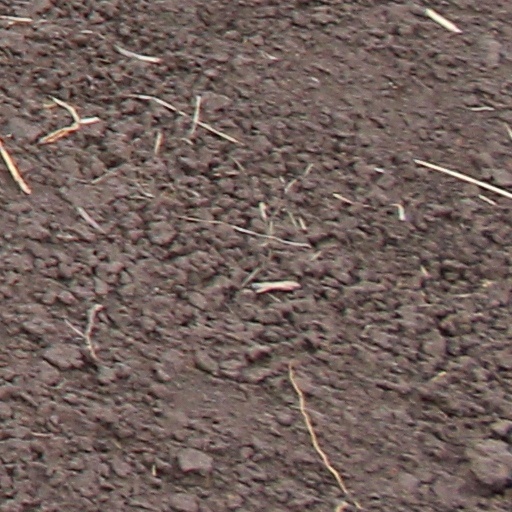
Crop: wheat